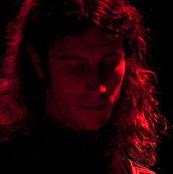
Age: 20